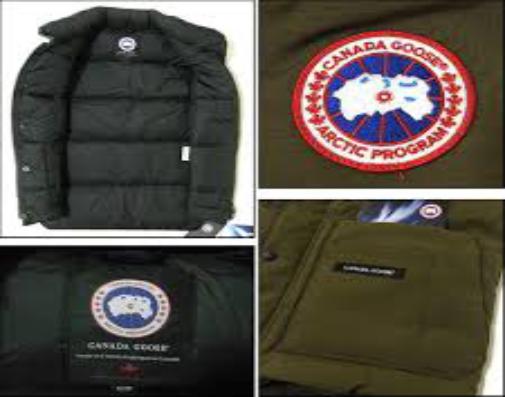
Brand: Canada Goose
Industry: Clothes